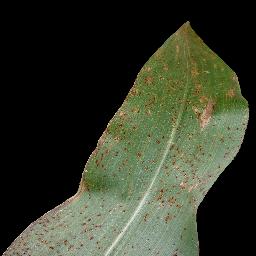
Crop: corn
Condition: (maize)_common_rust